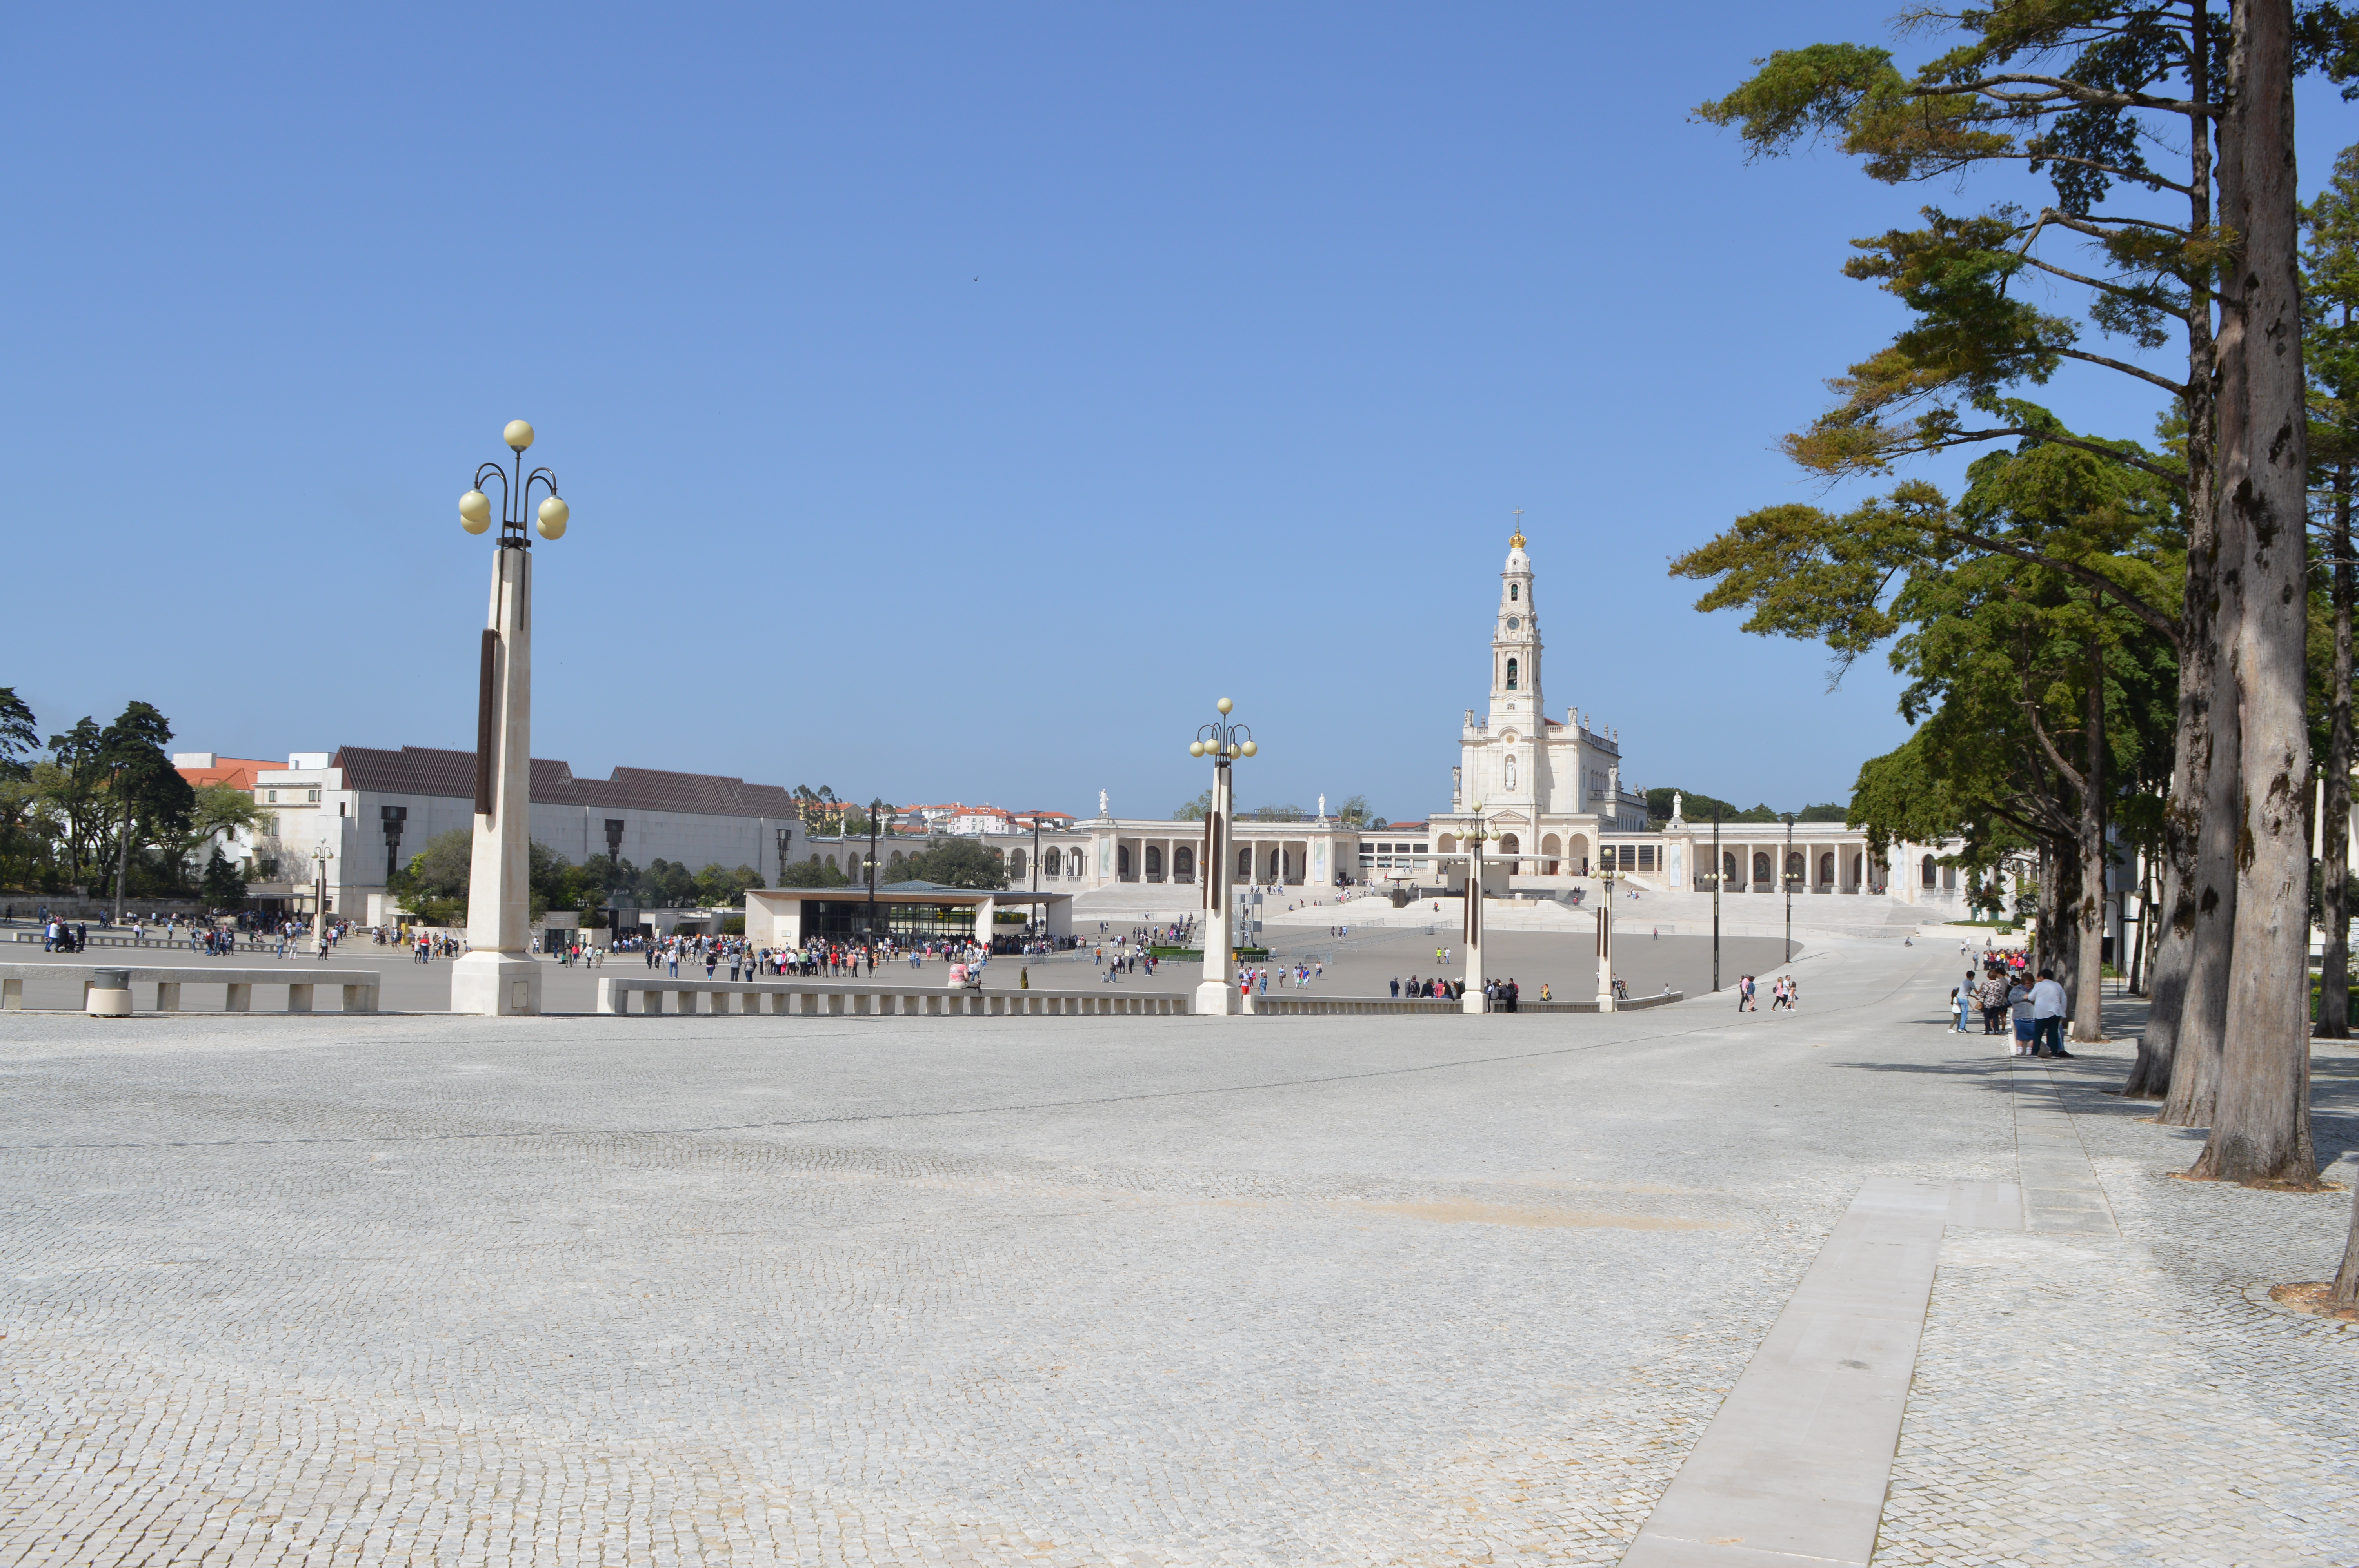
santuario, public space, plaza, city, town, town square, human settlement, building, mosque, tourism, photography, vacation, street, road, column, place of worship, tourist attraction, nonbuilding structure, monument